Soaring Highs and Brutal Lows: The Voices of Women in Metal

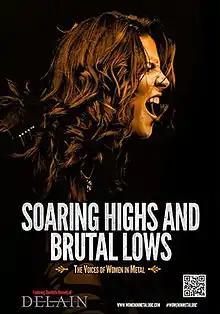
Film poster

Soaring Highs and Brutal Lows: The Voices of Women in Metal (also known as Soaring Highs and Brutal Lows) is a 2015 Canadian documentary film, directed by Mark Harwood, that follows the personal journeys of women from different generations who are prominent vocalists inside the heavy metal music genre. It premiered theatrically in Eindhoven, Netherlands on October 15, 2015 and is distributed by the National Film Board of Canada.